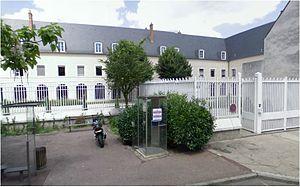
Montargis, Loiret. Le tribunal d'instance dans la rue du Général Leclerc (le Vernisson coule immédiatement sur la gauche de la photo).
Montargis est une commune française située dans le département du Loiret, en région Centre-Val de Loire.